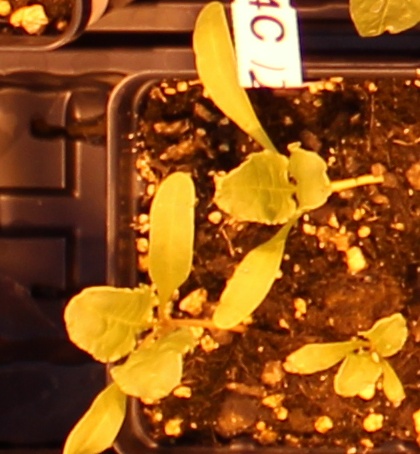
Label: Sugar beet